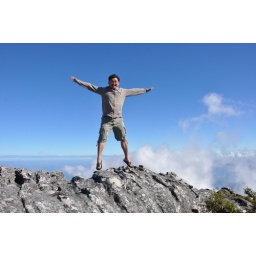
Jasper is flying in the sky